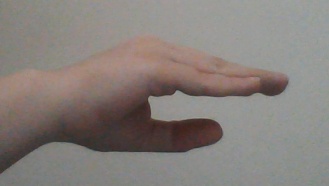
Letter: jeem